Ariel Martínez (baseball)

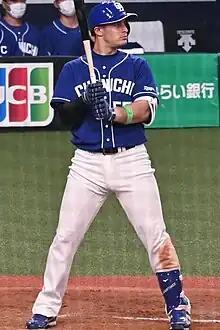
Martinez with the Chunichi Dragons in 2022

On March 14, 2018, Martínez signed with the Chunichi Dragons on a developmental contract. He spent the 2018 and 2019 seasons with Chunichi's farm team. On July 1, 2020, Martinez was given a full-time rostered deal and a new shirt number, 57. Martínez notched 5 hits in 18 plate appearances for Chunichi in 2020. The Cuban catcher Ariel Martinez shone again on Wednesday in Japanese baseball, when he hit a homer that led to the victory of the Chunichi Dragons over the Yakult Swallows. Playing left field, the versatile Martinez went 2-3, with a run scored and a walk, to leave his average at .333, and get the only run of the game, which ended 1-0 in favor of his team. He became a free agent following the 2022 season.